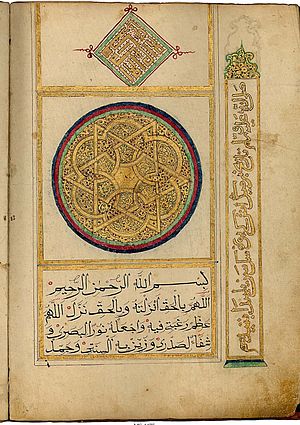
Heksagram / Historie / Den arabiske tradition
Heksagram i Koranen.
Et heksagram eller Sexagram er et symbol eller piktogram bestående af seks linjer sammensat på en særlig måde. Det mest almindelige heksagram er Davidstjernen, der består af to trekanter lagt modsat over hinanden så de udgør en sekskantet stjerne. For heksagrammet i kinesisk tradition se I Ching.